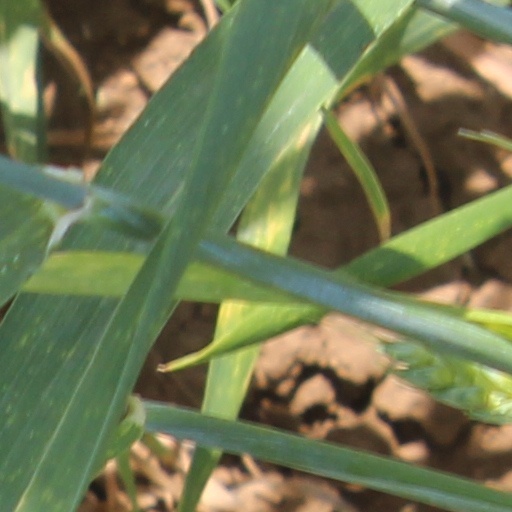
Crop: wheat